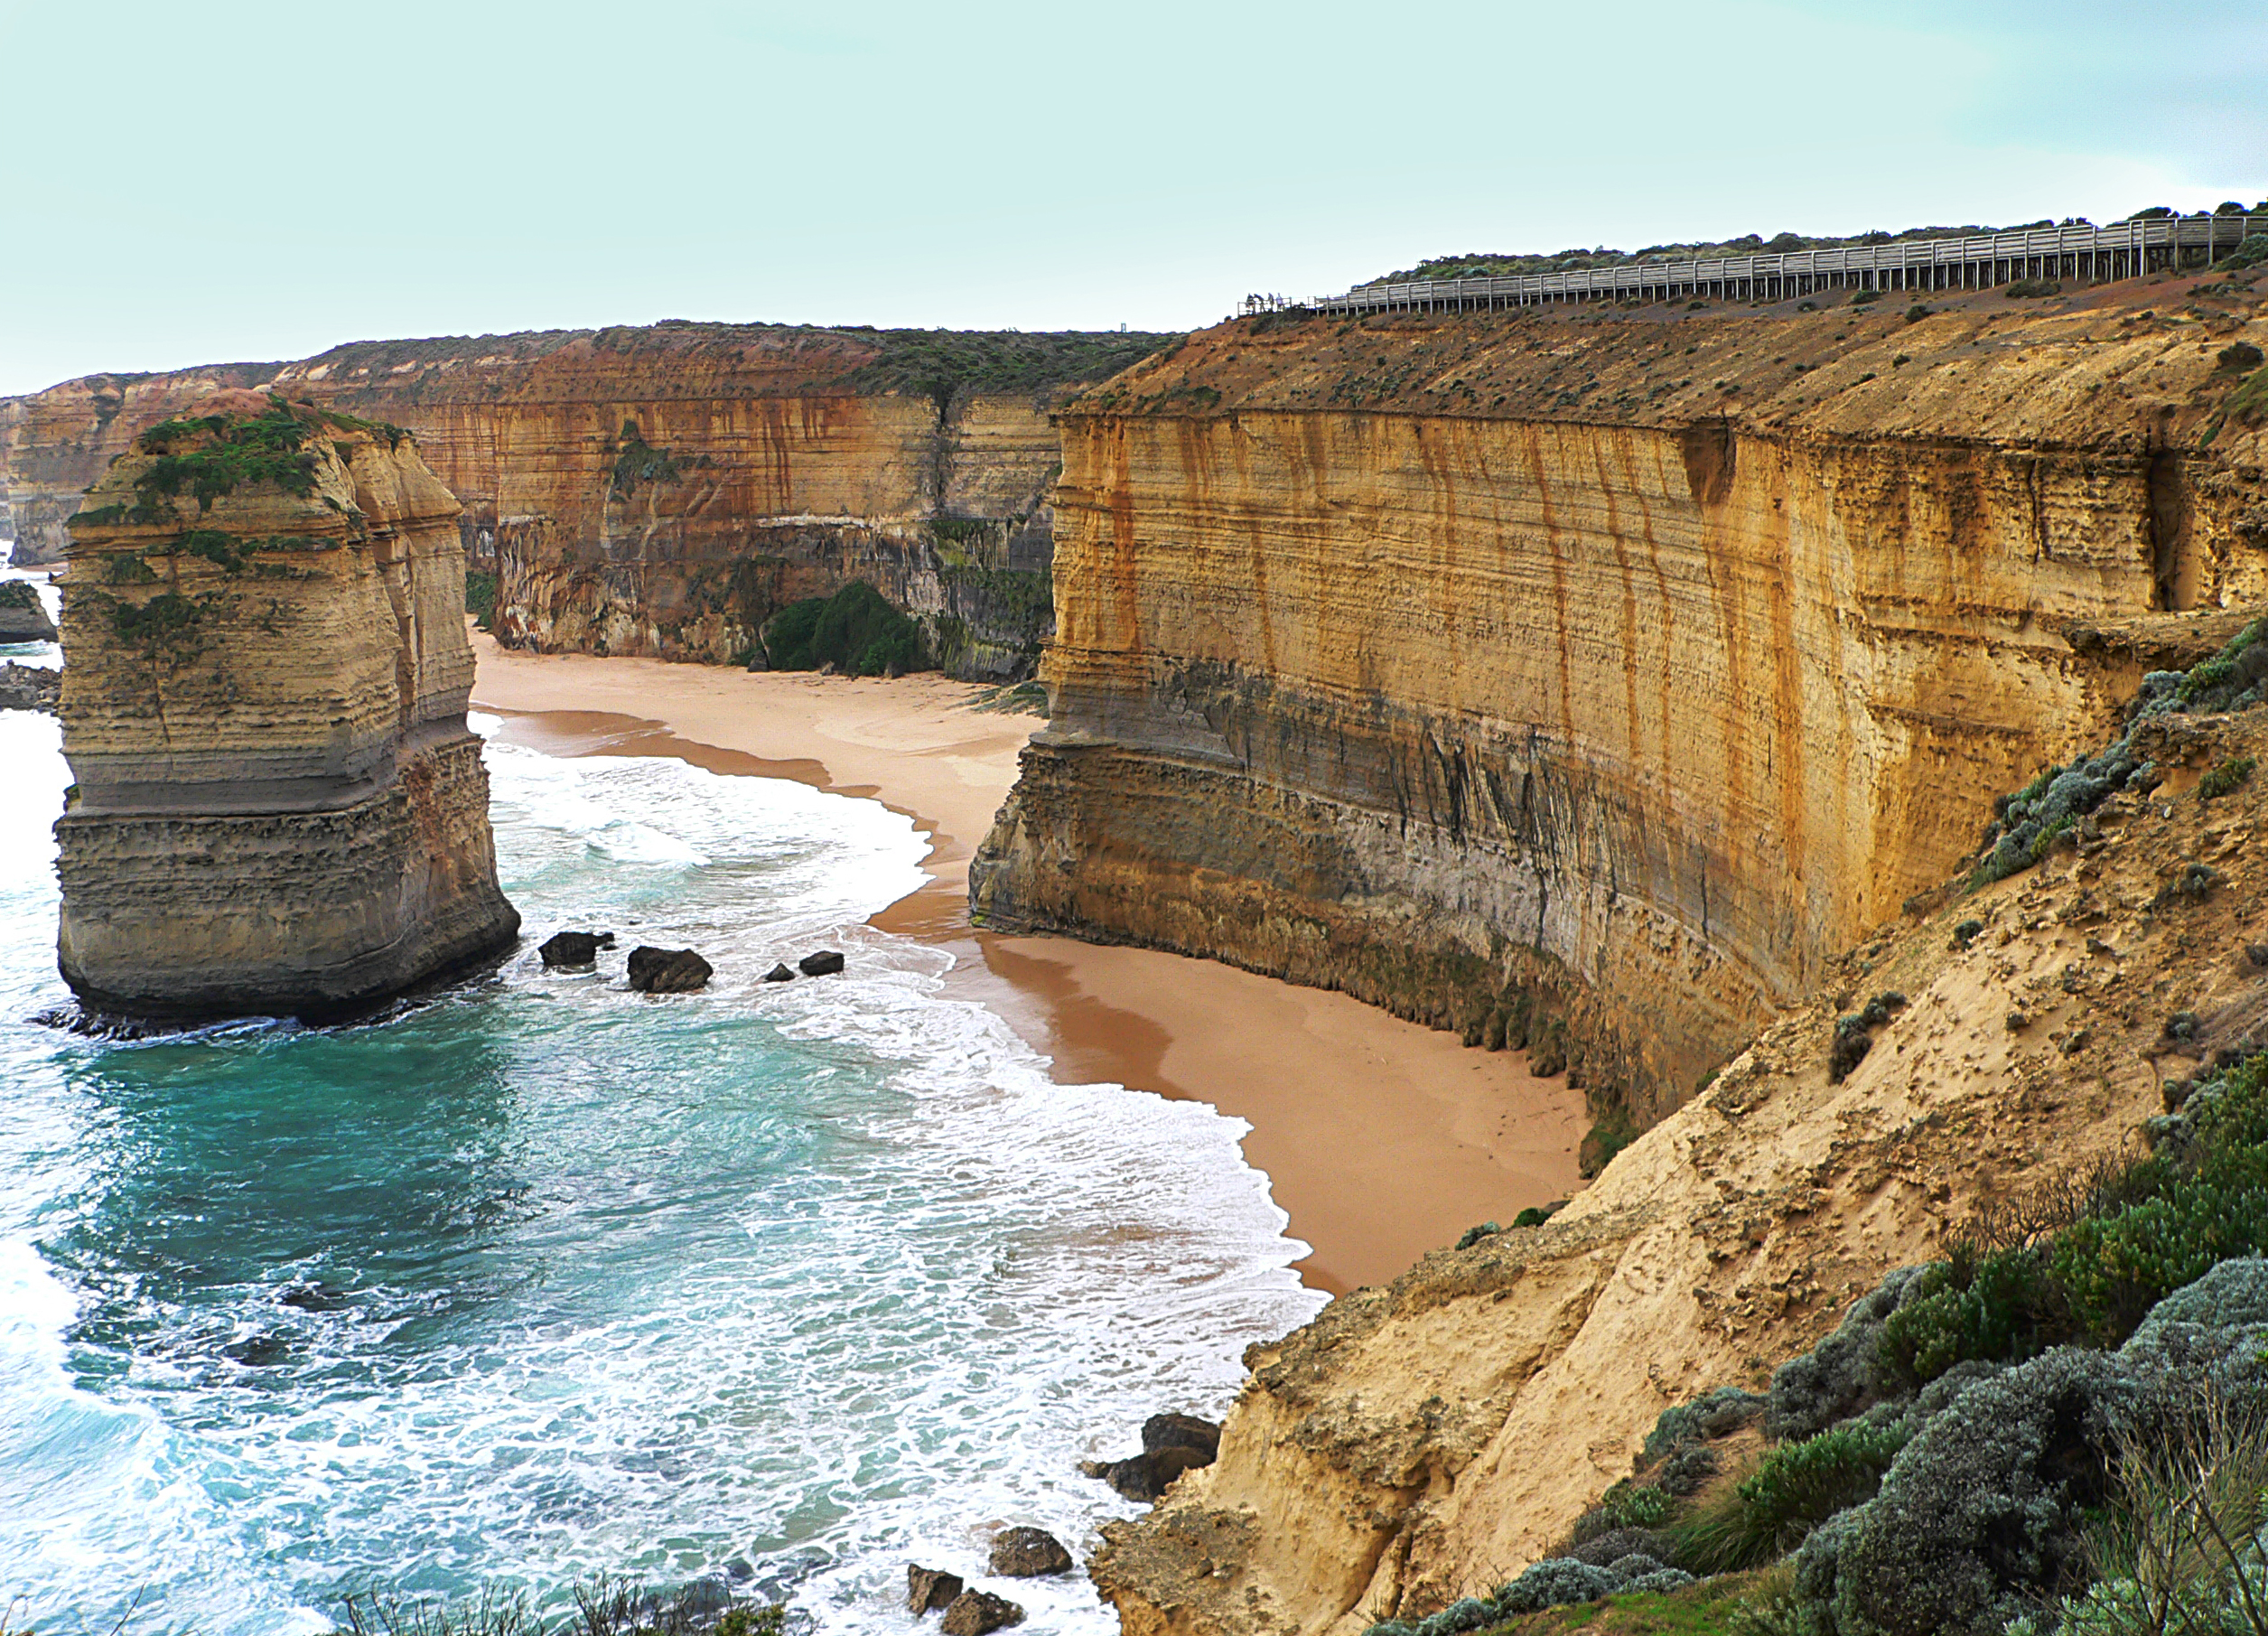
sea, coast, rock, ocean, river, formation, cliff, surf, canyon, terrain, australia, great, geology, beaches, bridgecamera, seacliffs, wadi, landform, natural arch, geographical feature